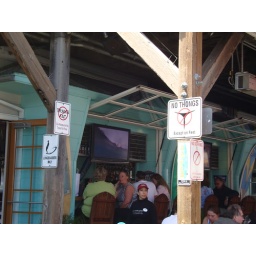
I think the 'no surfing' sign is a bit redundant given the lack of sea or water in general here...